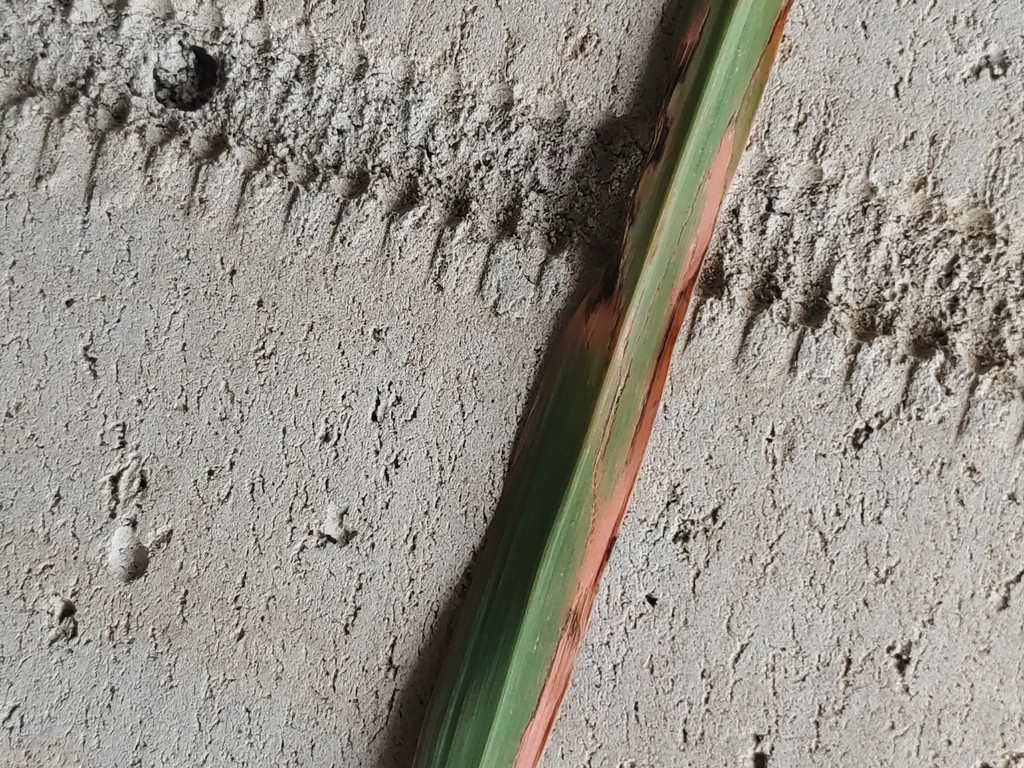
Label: Unhealthy